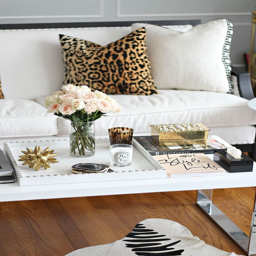
get your home springtime ready with these tips modern glam